Günter Netzer

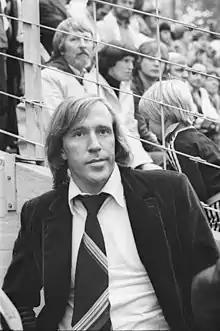
Netzer in 1979

After his career as a player Netzer offered to publish Hamburger SV's stadium magazine. The president, Paul Benthien, agreed on the condition that he also became general manager. Netzer spent eight successful years in Hamburg, during which time he completely transformed Hamburg's team, managed to sign famous coaches like Branko Zebec and later Ernst Happel, and led the club to three Bundesliga titles (1979, 1982, 1983). In 1983, Hamburg reached the final of the European Cup. With Horst Hrubesch, Felix Magath and Manfred Kaltz, Hamburg pulled off one of the biggest upsets in European Cup history by beating a Juventus side packed with Italian players who had won the World Cup a year earlier and two star import players – Michel Platini and Zbigniew Boniek. The years with Günter Netzer are today considered the most successful period in Hamburg's history.